Volkstheater Frankfurt

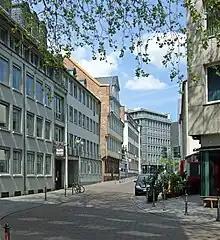
Entrance (left) below the Goethe House

The Volkstheater Frankfurt – Liesel Christ was founded in 1971 in Frankfurt by . In addition to dialectal plays in and classical entertainment plays, it also performed adaptations of classical dramas, contemporary plays and rediscoveries of older stage literature.